Paul Niel

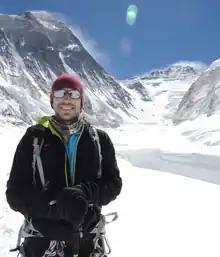
Paul Niel at Mount Everest, 2013

Paul Niel is an Austrian adventurer, explorer, and public speaker. He has organized and participated in more than 15 expeditions across all continents.